Tina Schüßler

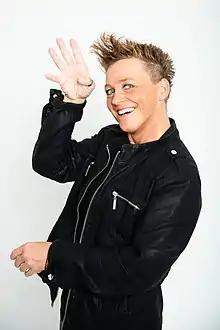
Tina Schüßler

Tina Schüßler (also Tina Schüssler) (born 21 June 1974 in Augsburg) is a German singer, kickboxer, boxer, bodybuilder and former world champion.